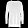
Label: Pullover